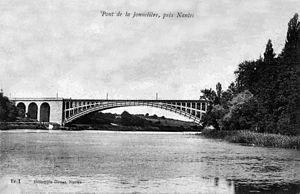
Le premier pont sur la Jonnelière vers 1900.
Le Pont de la Jonelière, est un viaduc ferroviaire de la ligne de Nantes-Orléans à Châteaubriant, il permet le franchissement de l'Erdre entre Nantes et La Chapelle-sur-Erdre, dans le département de la Loire-Atlantique en région Pays de la Loire.